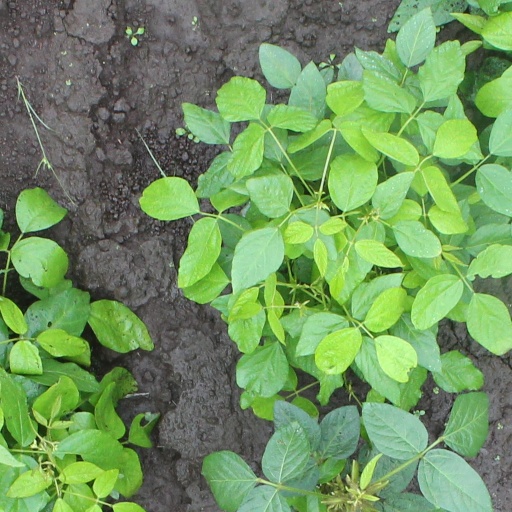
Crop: soybean